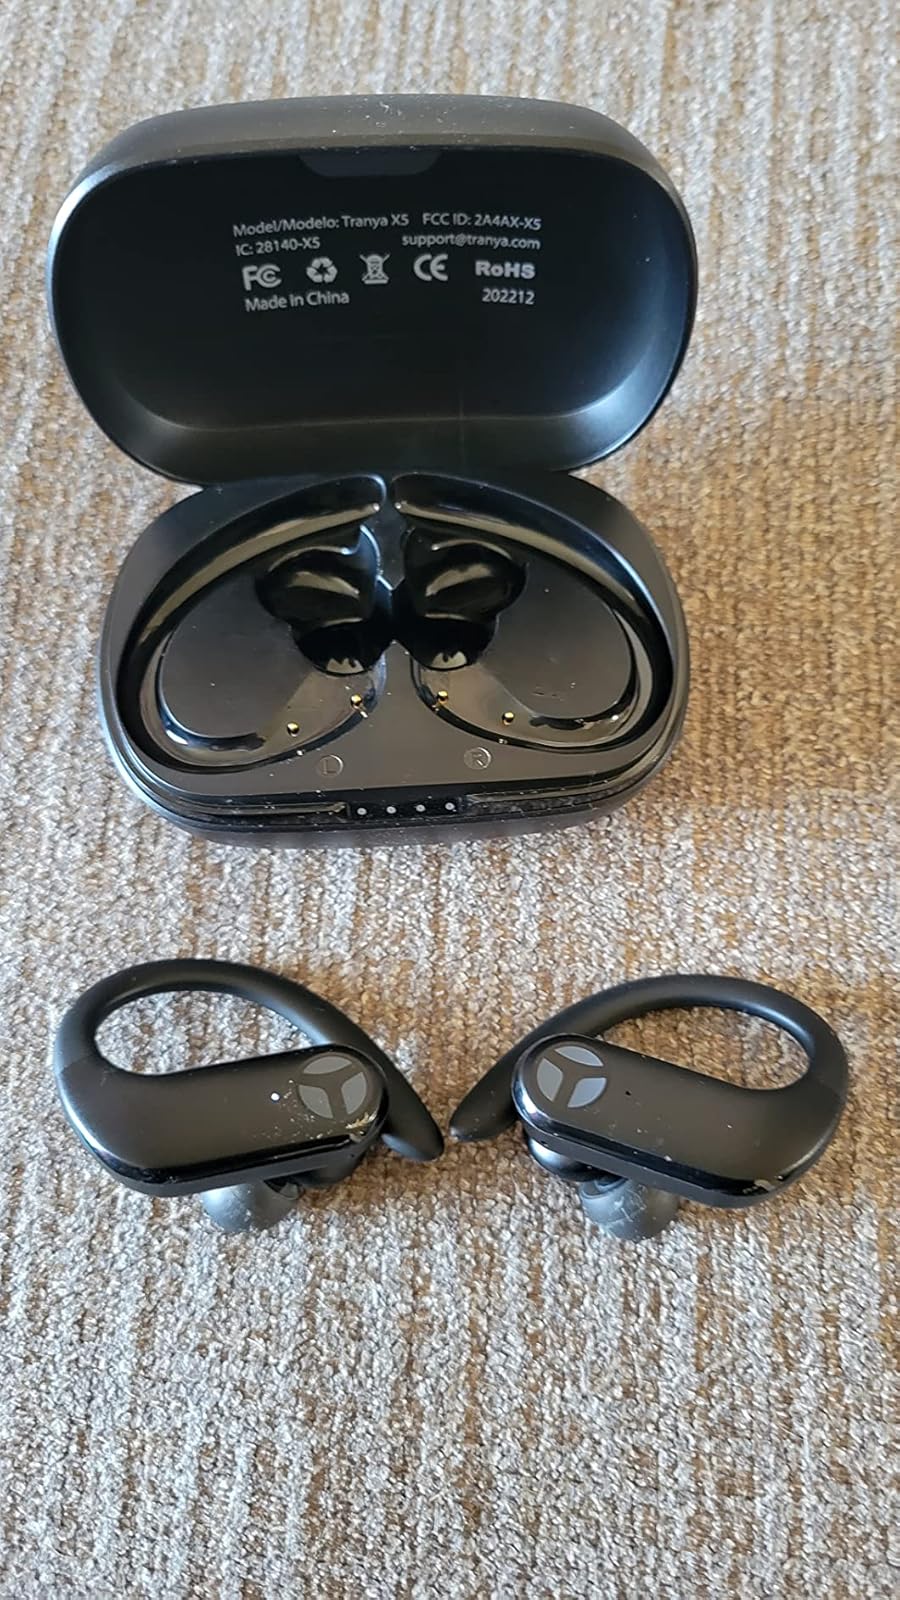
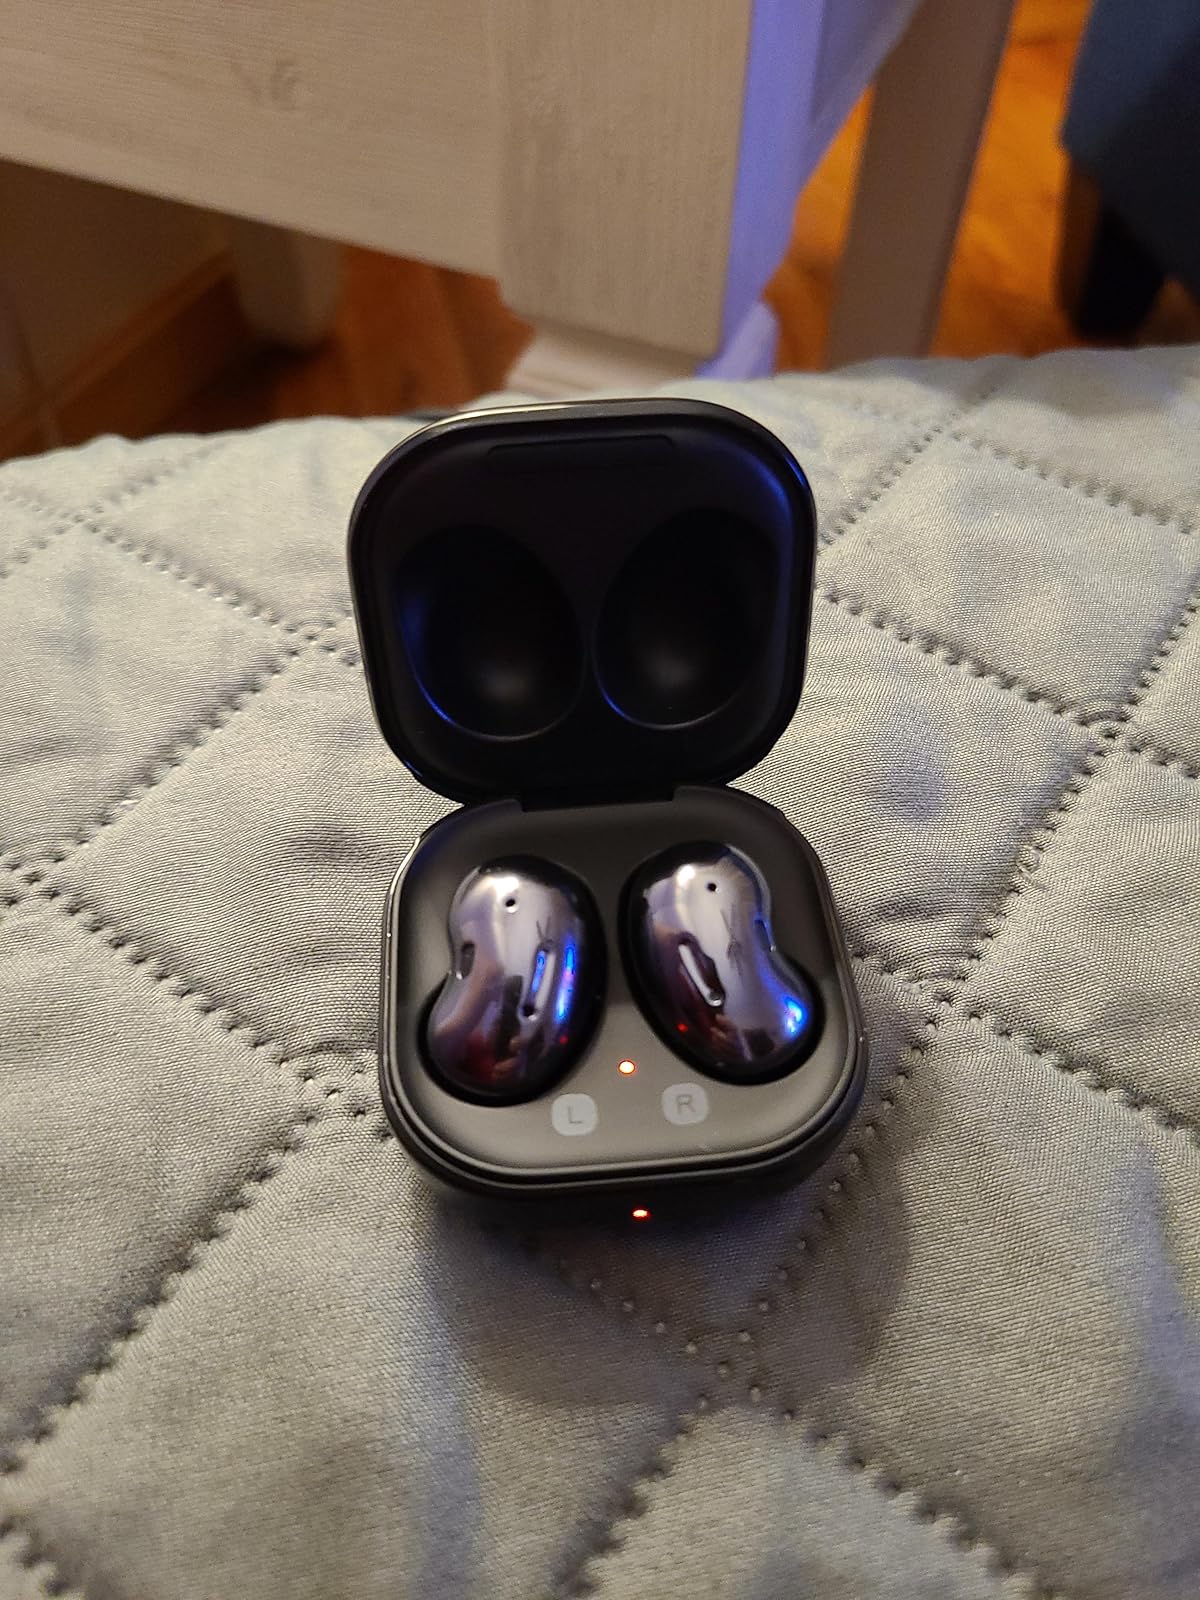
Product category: earbuds
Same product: no